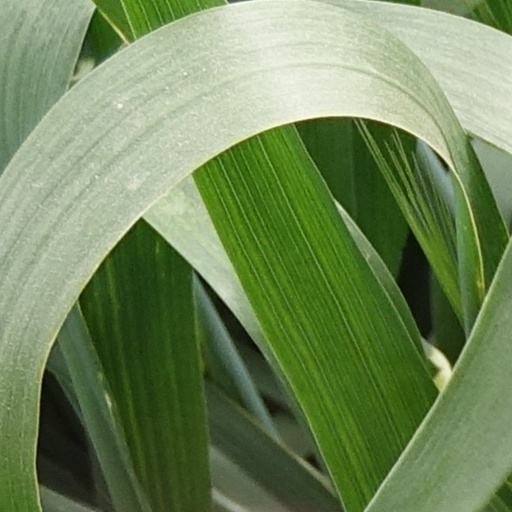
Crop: wheat